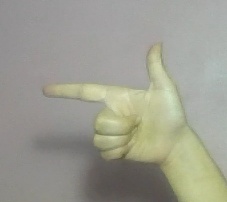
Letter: yaa